Zionism as settler colonialism

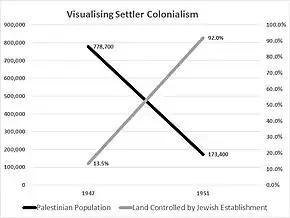
A graph by Neve Gordon showing the population shift from 1947 to 1951 in Israel–Palestine, plotted with the % of land controlled by what he calls the "Jewish establishment".

Zionism has been described by several scholars as a form of settler colonialism in relation to the region of Palestine and the Israeli–Palestinian conflict. This paradigm has been applied to Zionism by various scholars and figures, including Patrick Wolfe, Edward Said, Ilan Pappé and Noam Chomsky. Zionism's founders and early leaders were aware and unapologetic about their status as colonizers. Many early leading Zionists such as Theodor Herzl, Max Nordau, and Ze'ev Jabotinsky described Zionism as colonization.